Brooklyn Bridge

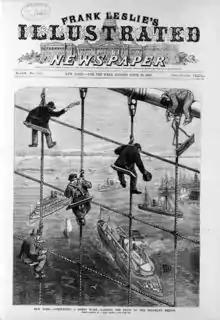
Newspaper headline announcing the Brooklyn Bridge's opening

After the caissons were completed, piers were constructed on top of each of them upon which masonry towers would be built. The towers' construction was a complex process that took four years. Since the masonry blocks were heavy, the builders transported them to the base of the towers using a pulley system with a continuous -diameter steel wire rope, operated by steam engines at ground level. The blocks were then carried up on a timber track alongside each tower and maneuvered into the proper position using a derrick atop the towers. The blocks sometimes vibrated the ropes because of their weight, but only once did a block fall.